The Unbearable Weight of Massive Talent

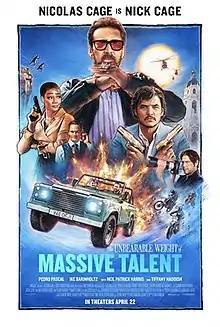
Theatrical release poster

The Unbearable Weight of Massive Talent is a 2022 American action comedy film directed by Tom Gormican, who co-wrote the screenplay with Kevin Etten. It stars Nicolas Cage as a fictionalized version of himself, along with a supporting cast including Pedro Pascal, Sharon Horgan, Ike Barinholtz, Alessandra Mastronardi, Jacob Scipio, Neil Patrick Harris, Tiffany Haddish and Caroline Boulton.